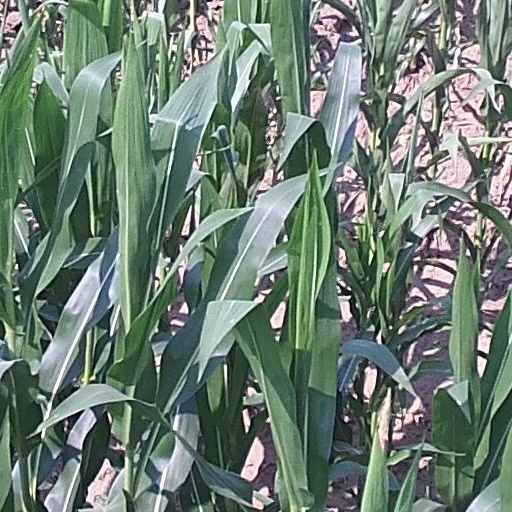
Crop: maize; corn